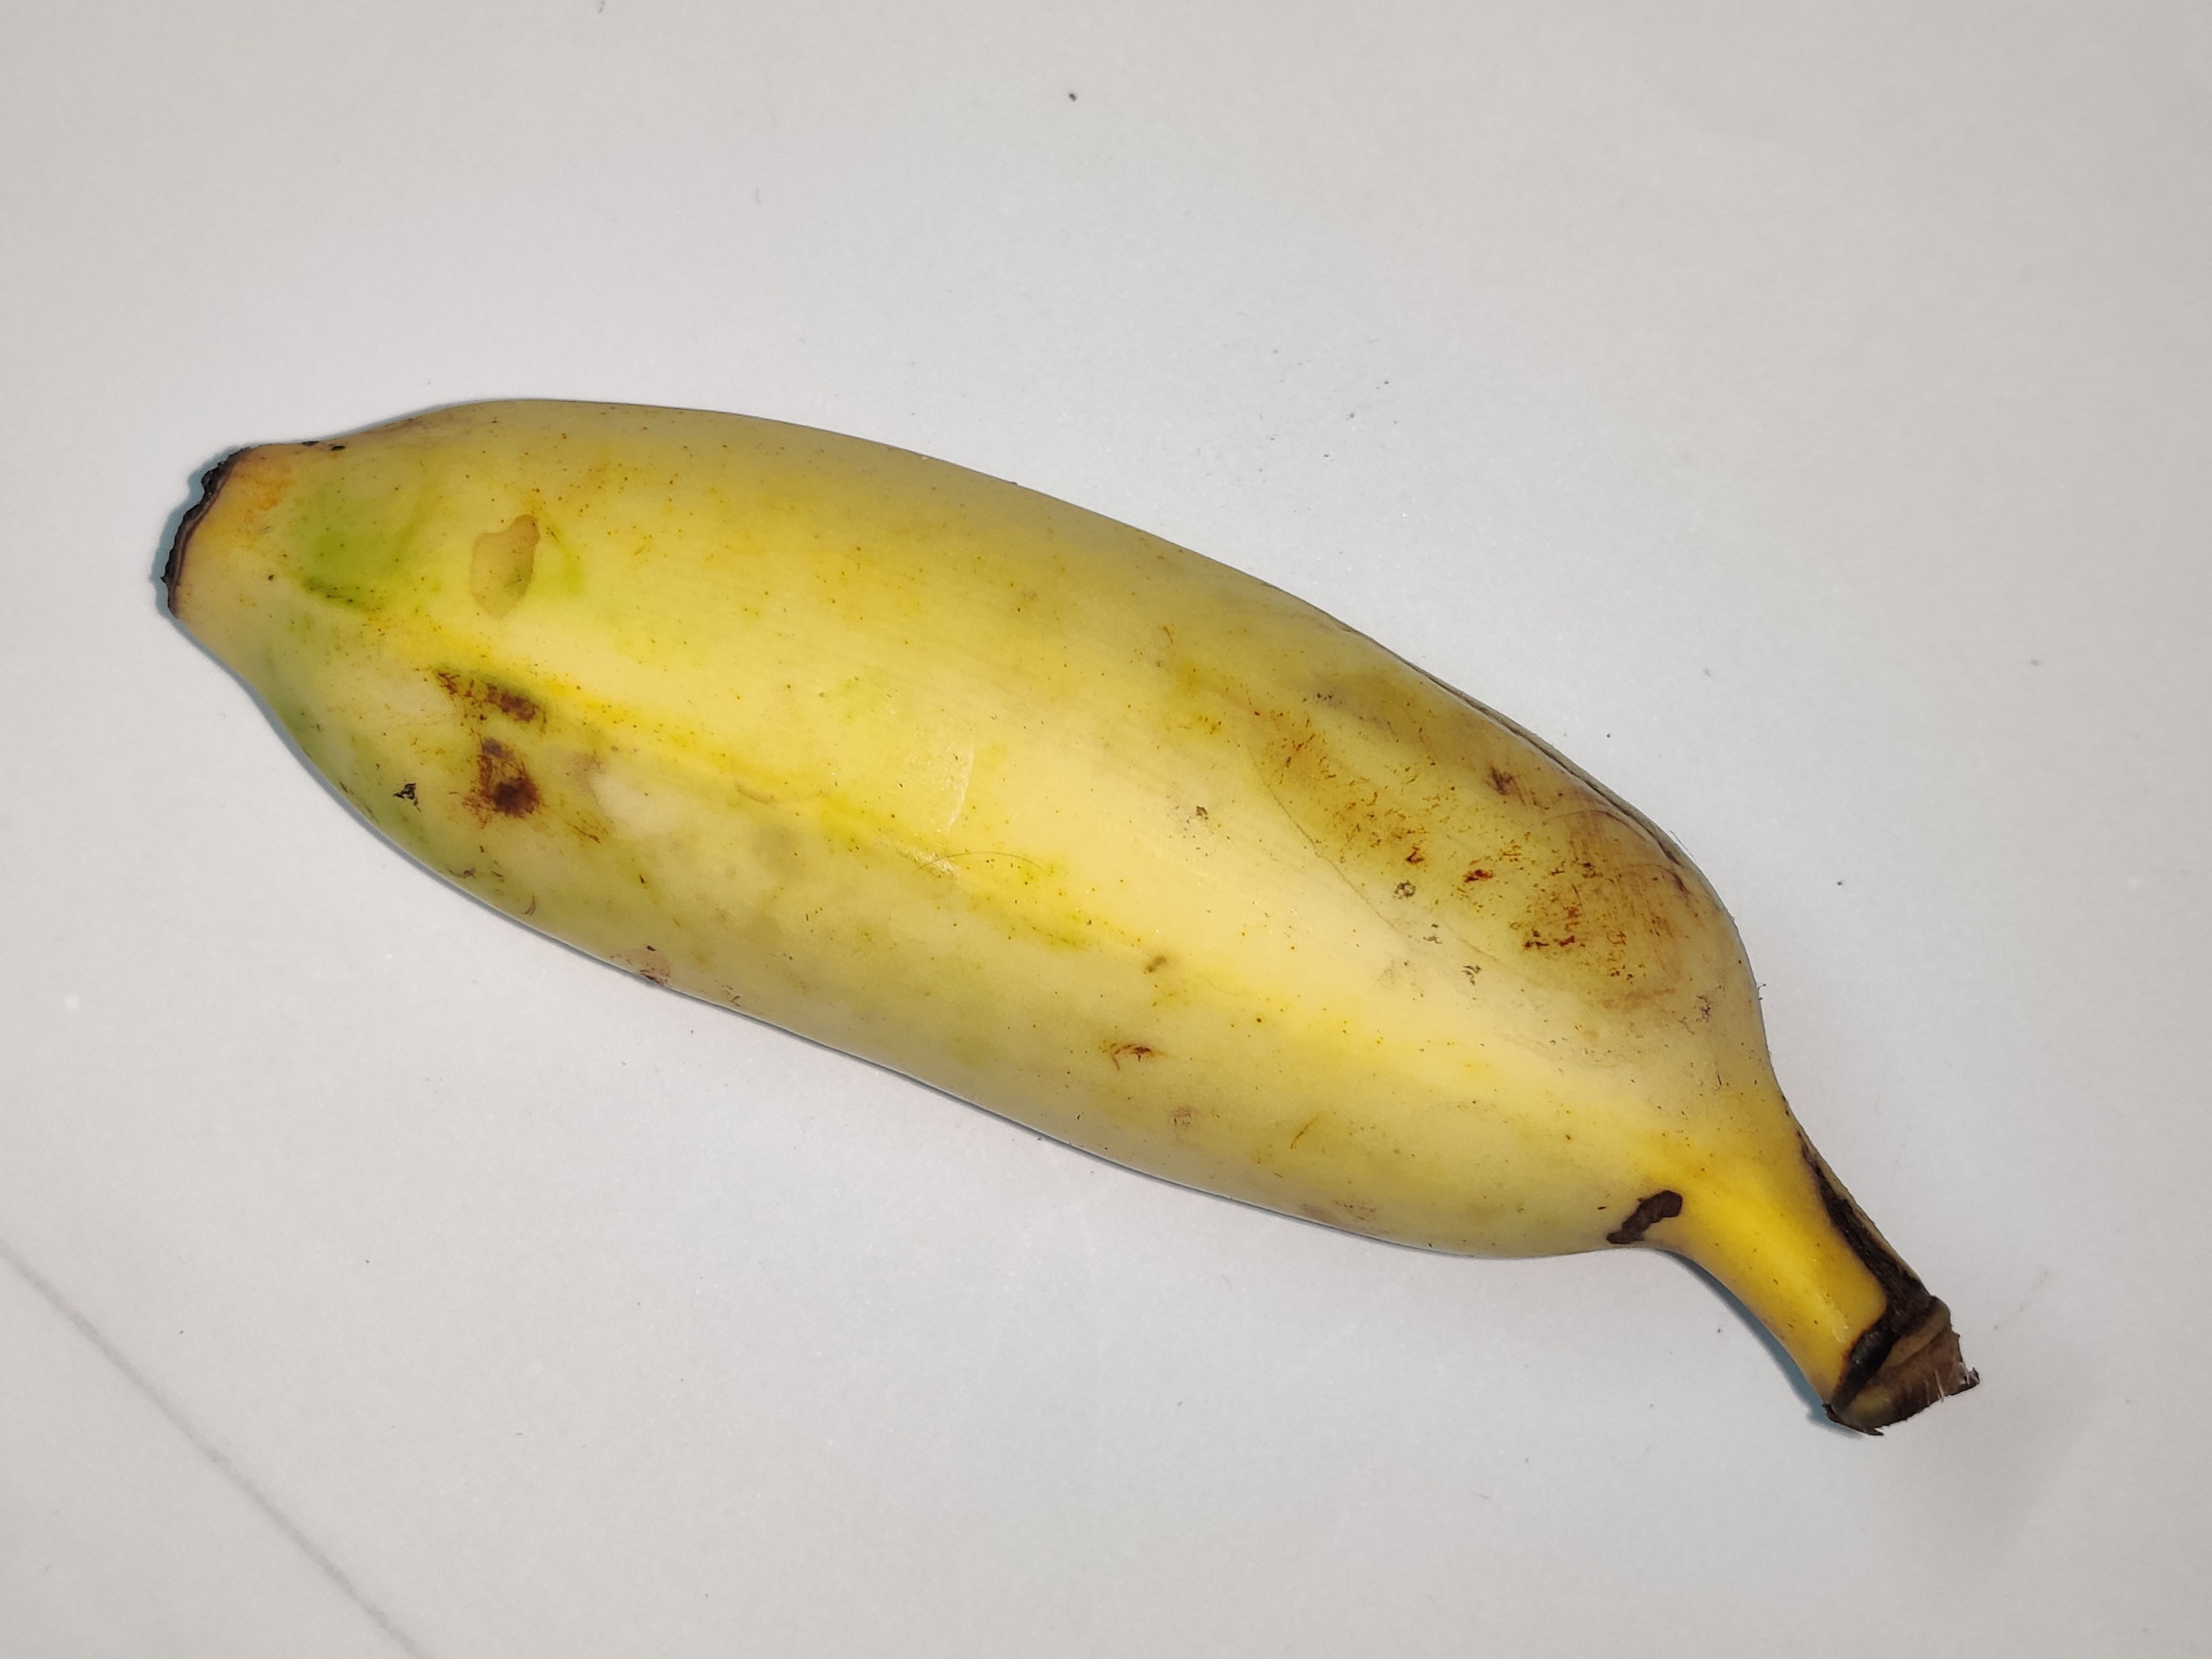
Fruit: banana
Grade: 1st-grade